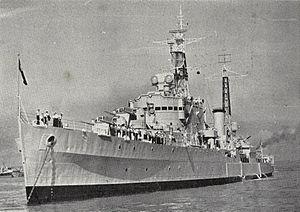
Le HMS Royalist est un croiseur léger de classe Dido en service dans la Royal Navy pendant la Seconde Guerre mondiale. En 1946, le croiseur est prêté à la Royal New Zealand Navy, devenant le HMNZS Royalist.